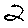
Label: 2